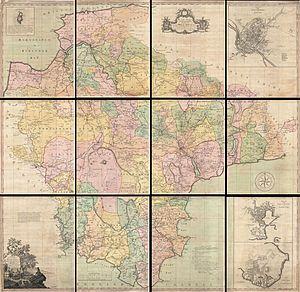
Benjamin Donn ou Donne, né en 1729 à Bideford et mort en juin 1798, est un mathématicien anglais.